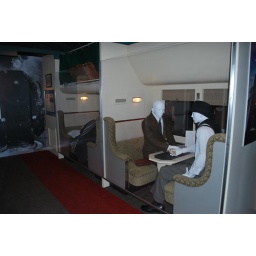
Inside an exhibit designed to resemble the kind of train car the Canadiens traveled to games in during the Original Six era.